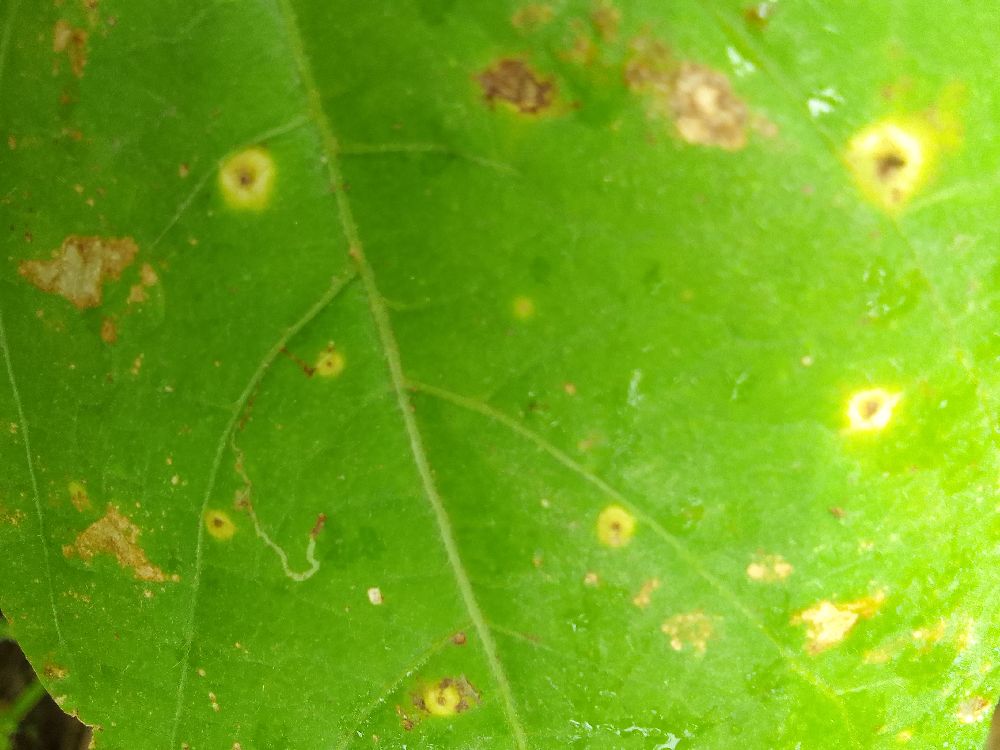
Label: rust